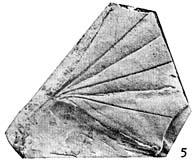
一个化石属于被子植物，其特征描述:标本为三小叶，保存完整。小叶倒披针形，中央小叶估计长5~25厘米，宽1.5~5.2厘米；侧生小叶略小，基部楔形，顶端渐尖，叶缘具疏细锯齿，或几近全缘，齿端有小腺点。叶柄保存长度1.5厘米，叶革质。叶脉羽状环结脉序。中央小叶之主脉强，基部粗上部细，直伸或微弯；侧生小叶之主脉亦然。侧脉细，多数，通常10对以上，位于叶下部者近对生，上部者互生。侧脉以中等角度略呈弧形伸向叶缘，并在中缘内侧与相邻之侧脉联结成脉环，上部者互生。侧脉以中等角度略呈弧形伸向叶缘，并在叶缘内侧与相邻之侧脉联结成脉环，并有多级塔式弧环。第三级脉细，在侧脉间形成大网。第四级脉纤细，形成棱角不明显的多角形网格，直径约3毫米。